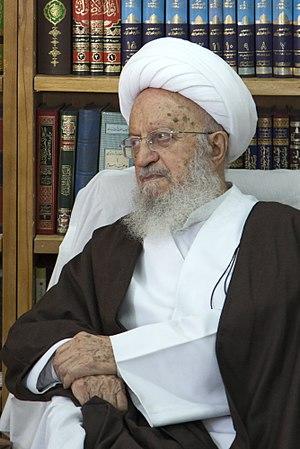
Naser Makarem Shirazi (né en 1924 à Chiraz) est l'un des plus influents ayatollahs en Iran. Il est un guide spirituel pour de nombreux musulmans chiites duodécimains. Il est né et a grandi dans une famille religieuse. Il termina ses études primaires et secondaires dans la même ville. L’ayatollah Makarem Shirazi avait quatorze ans lorsqu’il commença ses études islamiques à l’école «